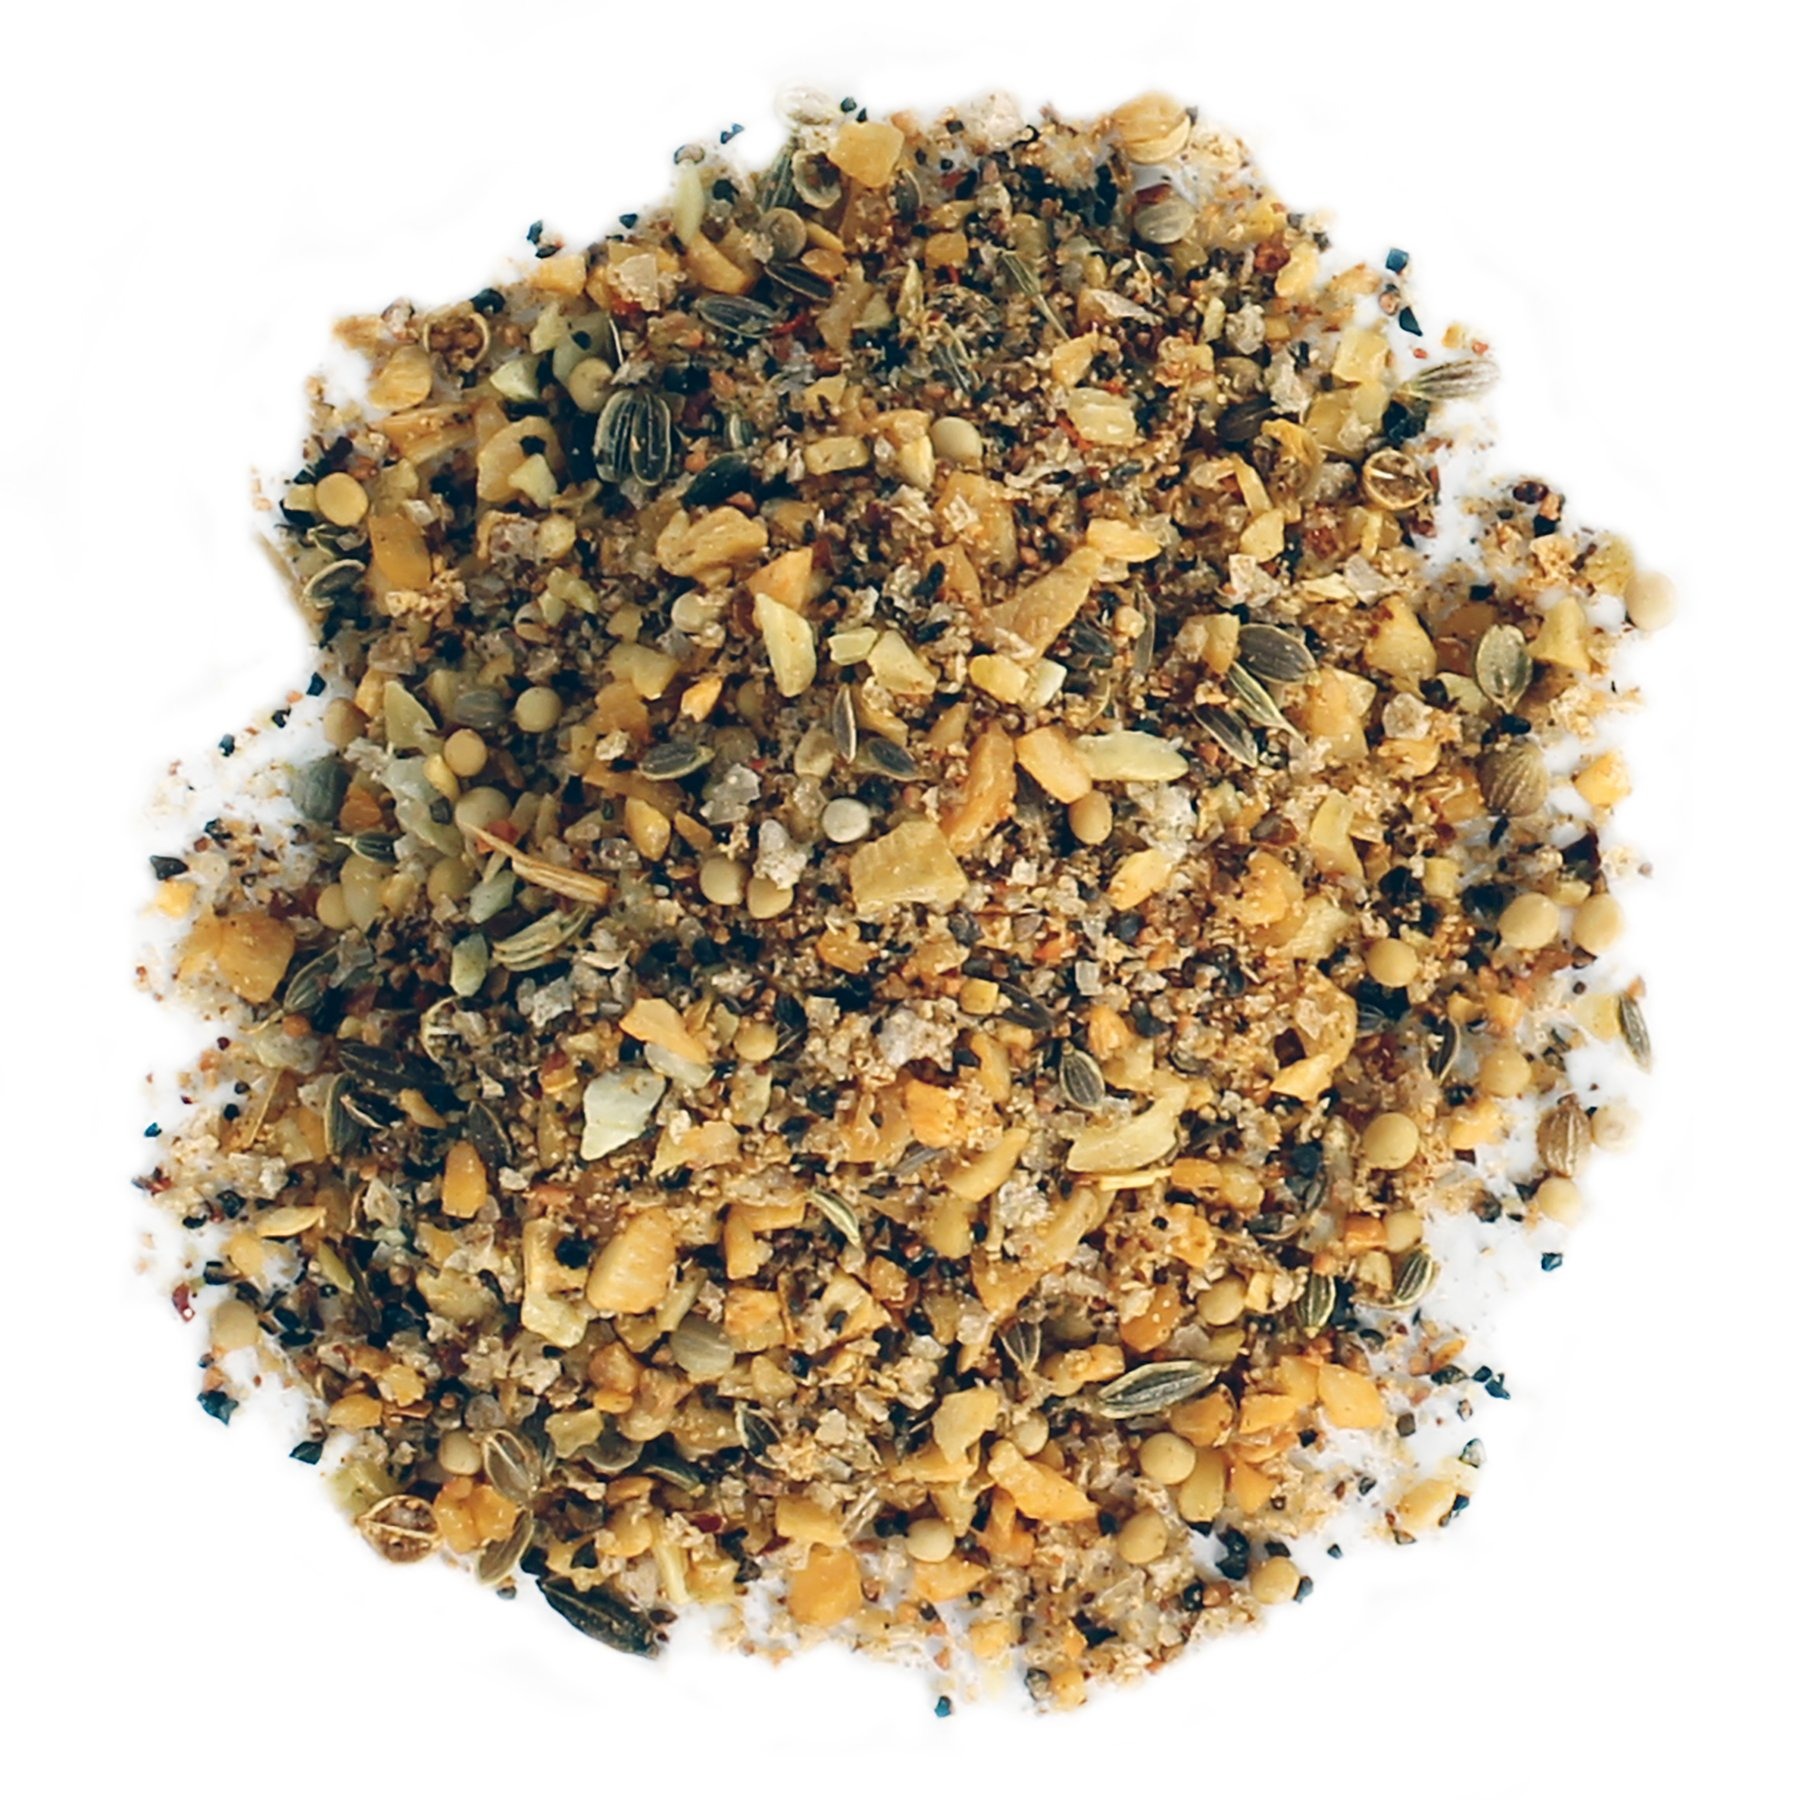
Item Name: Frontier Co-op Organic Steak Seasoning, 1-pound Bulk Bag, Savory Blend of Spices for Grilling
Bullet Point 1: Perfect for balancing and enhancing the flavors of grilled porterhouse, T-bone, rib eye, and strip steaks.
Bullet Point 2: Certified Organic; Kosher
Bullet Point 3: Use 2 tsp seasoning per 1 lb steak.
Bullet Point 4: Non-Irradiated
Bullet Point 5: Frontier Co-op, responsible to people and planet.
Value: 16.0
Unit: oz

Price: 24.96